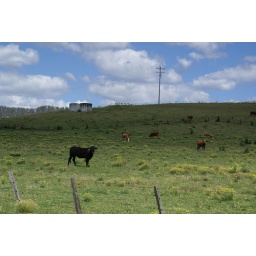
NSW cows in a meadow covered with yellow wildflowers